All for One (2011 film)

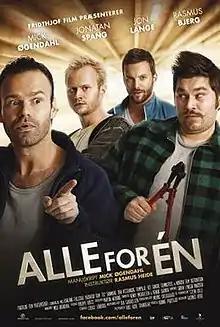
Film poster

All for One is a 2011 Danish comedy film directed by Rasmus Heide. In 2013 it was followed by "All for Two".